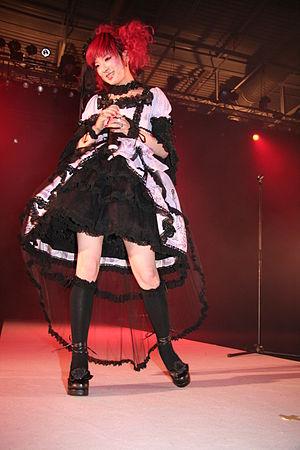
Nana Kitade en concert lors de la Japan Expo 2007 (Paris, France).